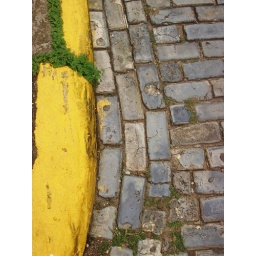
The blue faced paving stones in Old San Juan